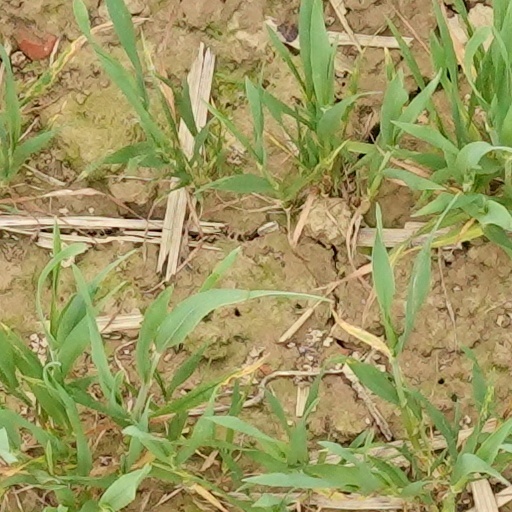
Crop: wheat